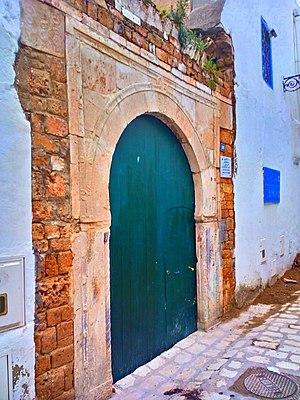
La médina de Tunis مدينة تونس العتيقة
Sidi Brahim Riahi, de son vrai nom Abou Ishak Ibrahim Ben Abdelkader Riahi, né en 1766 à Testour et décédé le 7 août 1850 à Tunis, est un ambassadeur, théologien et saint tunisien. Érudit musulman sunnite, il est également poète.